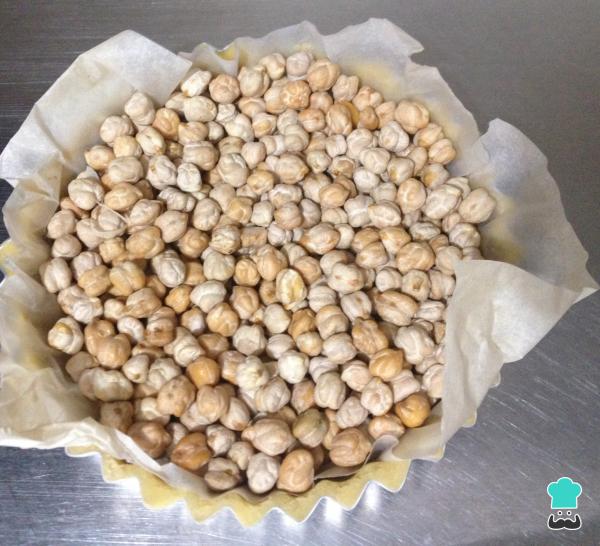
Empezamos por engrasar el molde con un poco de mantequilla o si preferimos, lo forramos con papel vegetal. Luego, extendemos la masa para quiche y pinchamos con un tenedor para evitar que se abombe durante la cocción.Luego, cubre con otra lámina de papel vegetal y coloca algo que haga peso encima, por ejemplo garbanzos o lentejas secas. Cocinamos la masa brisa de esta forma, durante 10 minutos. Retiramos y reservamos para que enfríe.Si quieres hacer esta masa de forma casera aquí tienes algunas recetas que te pueden servir:Masa para quicheMasa quebrada sin mantequillaMasa quebrada sin gluten